Landwind X6

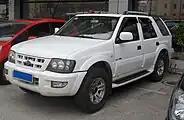
Jiangling Landwind X6 in Shanghai

The Landwind X6 is a mid-size SUV produced by Jiangling Motor Holding, a joint venture between Changan Auto and Jiangling Motors Corporation Group (JMCG).